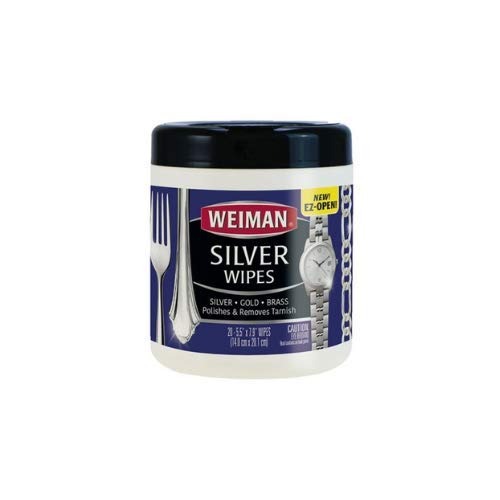
Item Name: Weiman Silver Wipes - 6 packs of 20 wipes
Bullet Point 1: Long-Lasting Shine - The finest ingredients keep silver & other metals beautiful for years to come.
Bullet Point 2: Restore - Rejuvenates dull & tarnished silver by removing tarnish, & polishing to a brilliant shine.
Bullet Point 3: Ammonia-Free / Safe - An anti-tarnish formula allows safe use on jewelry with diamonds or gemstones.
Bullet Point 4: Protect - Non-scratch formula leaves behind a protective coating that prevents tarnish from reforming
Bullet Point 5: Use On - All silver, silver plater, jewelry, antique silver, gold, brass, copper & aluminum.
Value: 120.0
Unit: Count

Price: 12.99